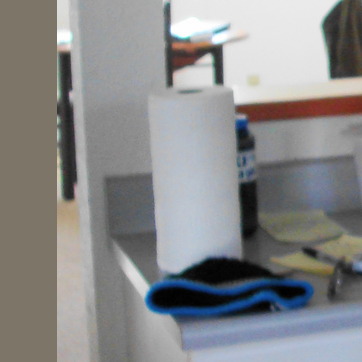
Material: paper